Loch Maree

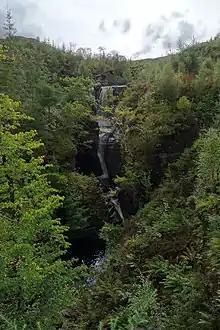
Victoria Falls, named following a visit by Queen Victoria.

Between 671 and 722, Celtic Church missionary St Máel Ruba arrived at Loch Maree, and founded a chapel and Christian pilgrimage shrine on Eilean Maolruibhe. Remains of this chapel were reportedly still visible in 1861 but no traces now remain, although the burial ground associated with the chapel is still extant. A small covered holy well on the island is said to have been consecrated by the saint.